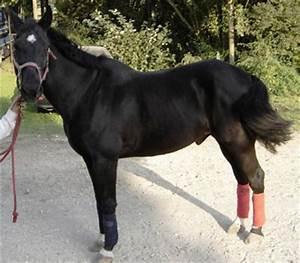
horse